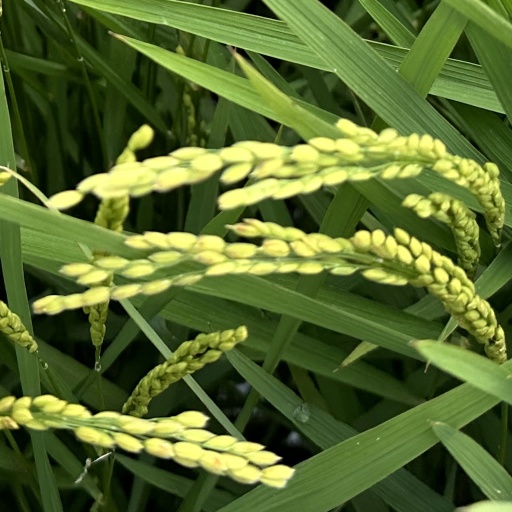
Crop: rice